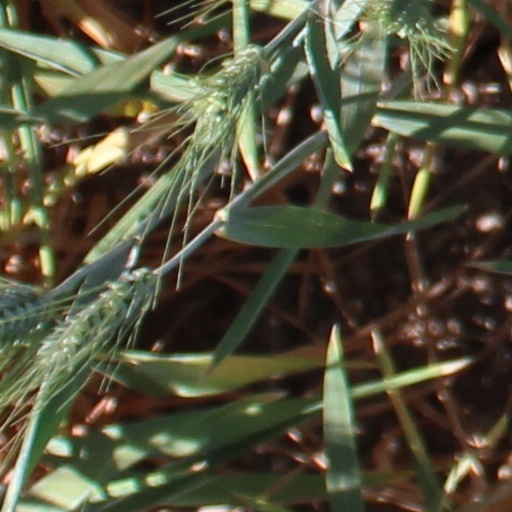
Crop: wheat